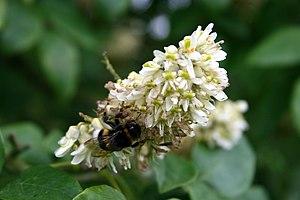
Fleurs du Maackie de l’Amour - (Maackia amurensis) syn. (Cladastris amurensis) Localisation exacte
Le Maackie de l’Amour syn. est une espèce d'arbre originaire de l'est de l'Asie, de la famille des Fabacées, sous-famille des Faboideae.